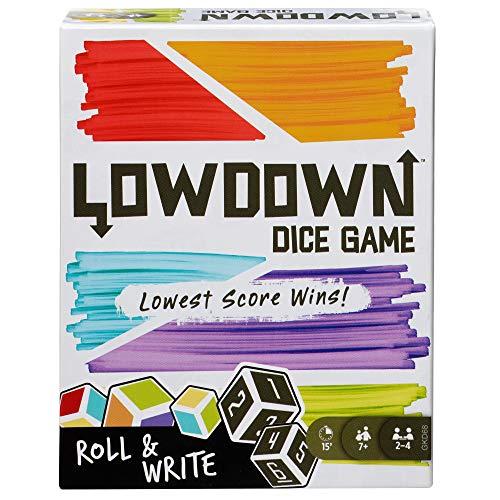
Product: Lowdown Roll & Write Family Dice Game with Dry Erase Boards and Markers for 7 Year Olds and Up
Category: Toys & Games | Games & Accessories | Dice Games
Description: Just like the original Lowdown, Lowdown Roll and Write is easy-to-learn, strategic fun for the whole family.
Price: $6.99
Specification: ProductDimensions:4x1.2x5inches|ItemWeight:5.1ounces|ShippingWeight:5.1ounces(Viewshippingratesandpolicies)|ASIN:B07XC3J7YV|Itemmodelnumber:GKD68|Manufacturerrecommendedage:7-10years